Major League: Back to the Minors

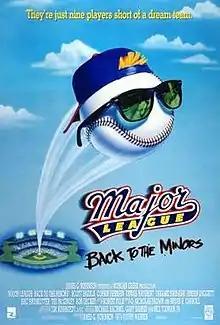
Theatrical release poster

Major League: Back to the Minors is a 1998 American sports comedy film written and directed by John Warren. It is the third installment in the "Major League" film series (following 1989's "Major League" and 1994's "Major League II") and is considered a standalone sequel. The film stars Scott Bakula, Corbin Bernsen, Dennis Haysbert, Takaaki Ishibashi, Jensen Daggett, Eric Bruskotter, Ted McGinley and Bob Uecker.